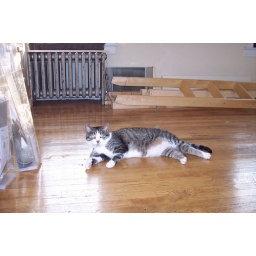
The Bebe wondering which box she packed her bed in